Bill Bailey (American actor)

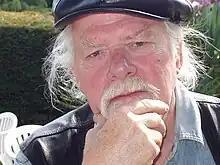

Bill Bailey (born September 2, 1938) is an American actor and author, primarily providing supporting roles in film and television throughout the 1970s, 1980s and 1990s. He appeared in "Superman" (1978), "Superman II" (1980), and "Haunted Honeymoon" (1986), as well as a number of British television programs including "Yes, Prime Minister" (1987), "Jeeves and Wooster" (1992), and "Agatha Christie's Poirot" (1993). He has also narrated an abridged version of Herman Melville's novel "Moby Dick".